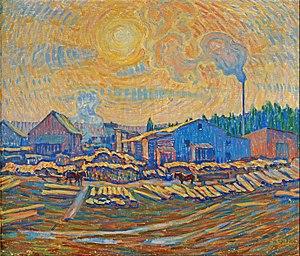
Ester Dorothea Almqvist était une artiste suédoise pionnière de la peinture expressionniste en Suède.